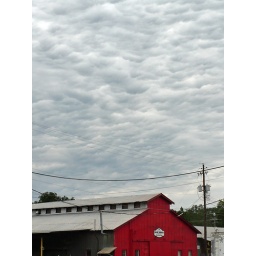
low clouds over a red barn in downtown Northport, Alabama